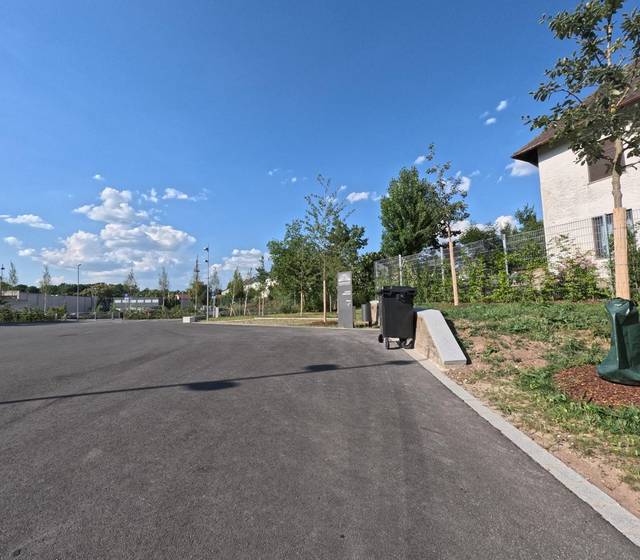
Region: Germany
Coordinates: 50.004, 12.086